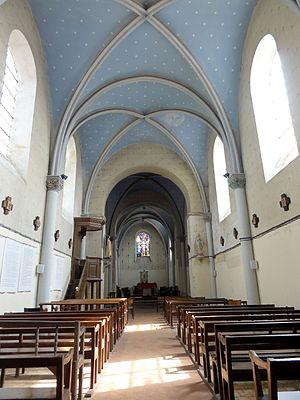
Nef, vue vers l'est.
L'église Saint-Lucien de Montmille est une église catholique paroissiale située au hameau de Montmille, à Fouquenies, en France. Implantée au sommet d'une colline dominant la vallée du Thérain, le mont Mille, elle perpétue le souvenir du martyr de saint Lucien, patron du Beauvaisis, qui a été torturé par des soldats romains près de l'actuelle église car ne voulant pas renier son Dieu. Auparavant, ses deux disciples saint Maxien et saint Julien avaient été décapités à l'emplacement de la crypte de l'église, et ils ont été enterrés sur place, avant de rejoindre ultérieurement la sépulture de saint Lucien à l'abbaye Saint-Lucien de Beauvais. Des reliques restent néanmoins à Montmille, et un prieuré bénédictin est fondé au début du Xᵉ siècle au plus tard. En effet, la paroisse de Fouquenies est attestée depuis 922, et le prieur nomme à la cure, ce qui prouve l'antériorité du prieuré. Celui-ci ainsi que l'église de Montmille sont au titre de Saint-Maxien, et ce n'est qu'au XXᵉ siècle que ce vocable s'efface à la faveur de saint Lucien.